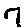
Label: 7